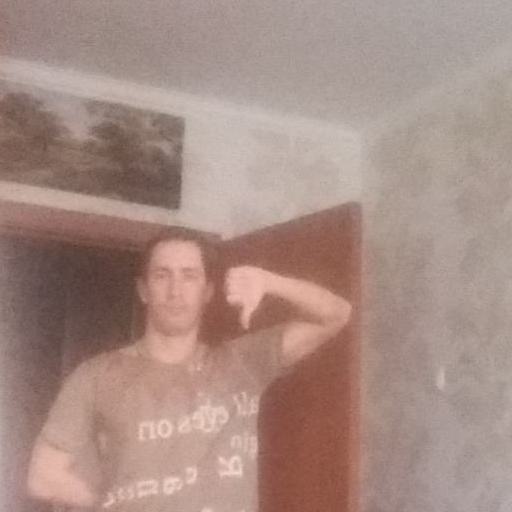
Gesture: dislike